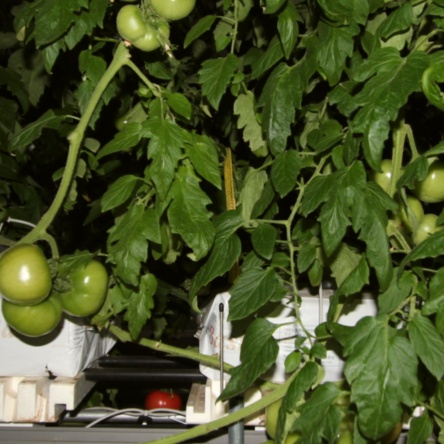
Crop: tomato